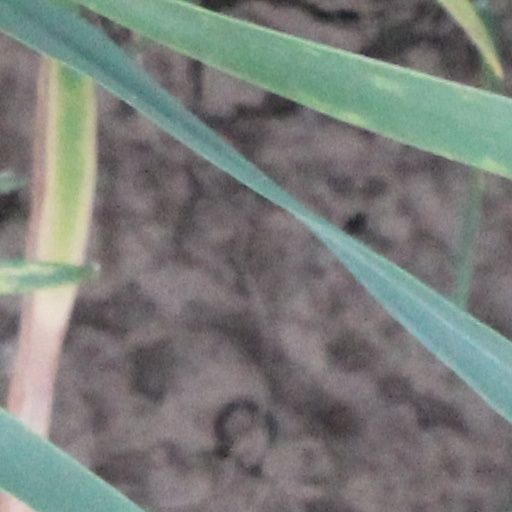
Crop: wheat